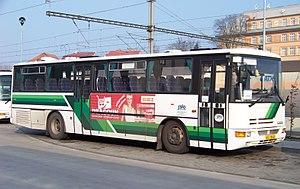
Le Karosa C 935 est un autocar de transport scolaire fabriqué et commercialisé par le constructeur tchèque Karosa, et en collaboration avec Renault Véhicules Industriels, de 1996 à 2001.